War crimes in World War I

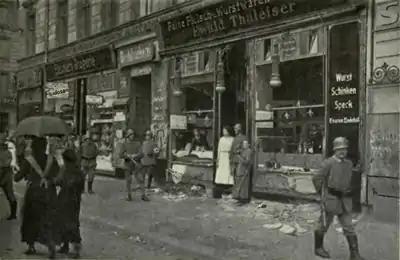
Looted shops caused by food riots in Berlin, 1918

The armistice in November 1918 specified that the blockade would continue until a formal peace agreement. Thus, foodstuffs imports into Germany continued to be controlled by the Allies until German authorities signed the Treaty of Versailles in June 1919. In March 1919, Winston Churchill urged the House of Commons to come to a swift agreement as "Germany is very near starvation." From January 1919 to March 1919, Germany refused to agree to Allied demands that it surrender its merchant ships to Allied ports to transport food supplies. Some Germans considered the armistice to be a temporary cessation of the war and knew, if fighting broke out again, their ships would be seized. Over the winter of 1919, the situation became desperate and Germany finally agreed to surrender its fleet in March. The Allies then allowed for the import of 270,000 tons of foodstuffs.